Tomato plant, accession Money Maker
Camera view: vertical (180 deg); turntable rotation: 30 degrees
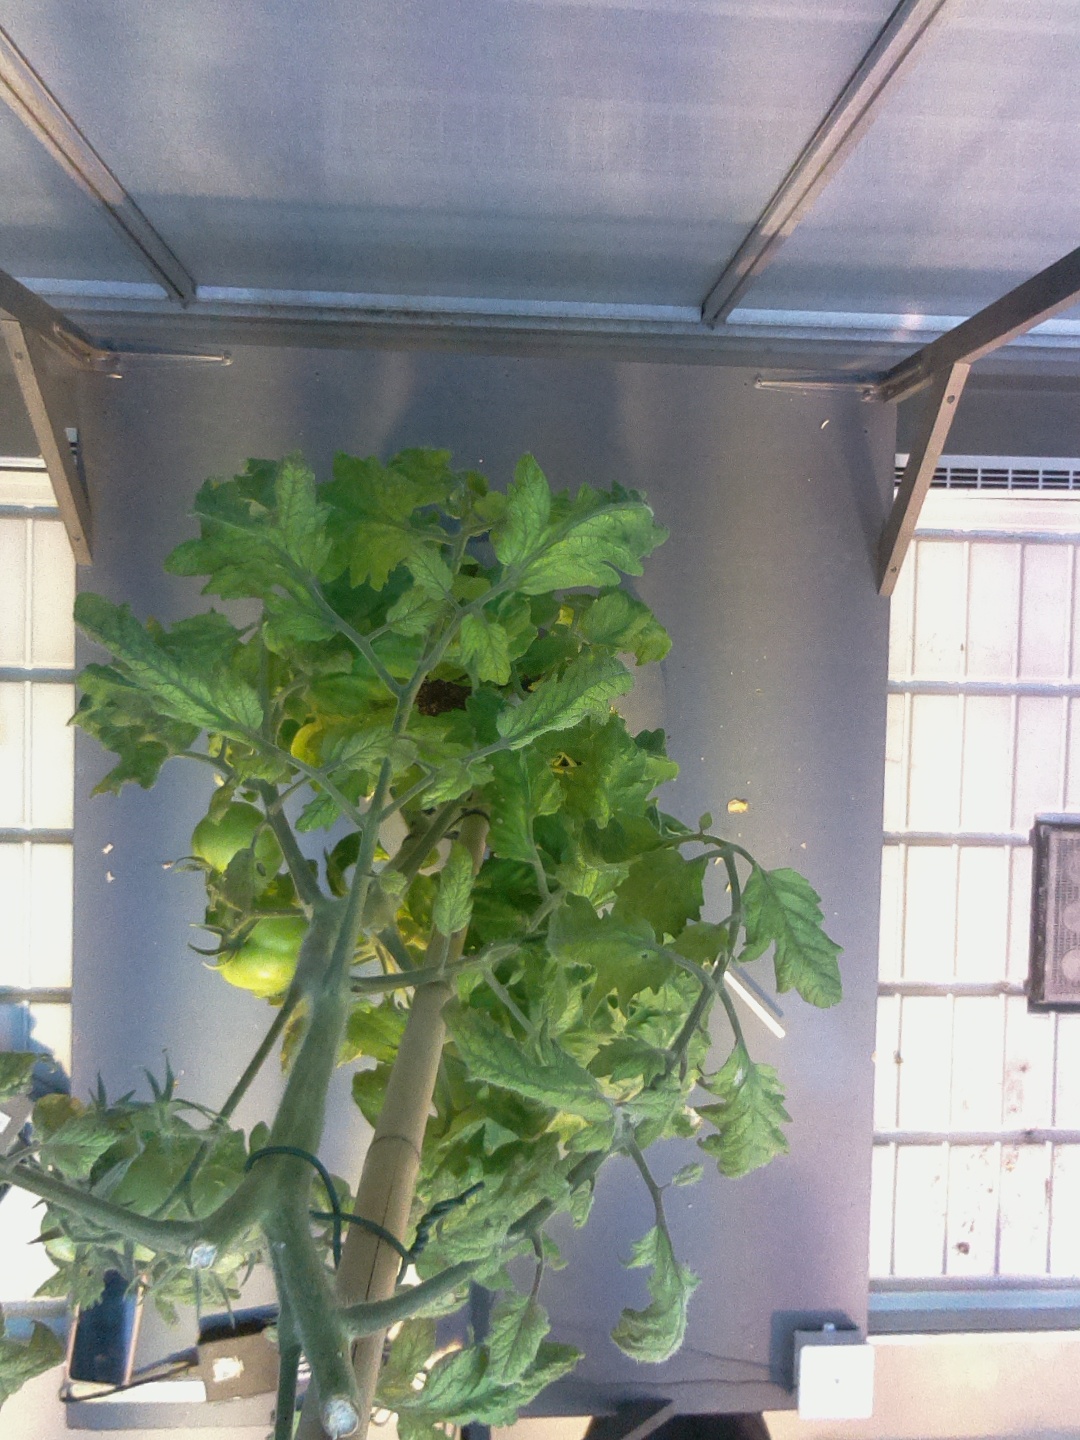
BBCH growth stage 79: 90% -100% of final fruit size